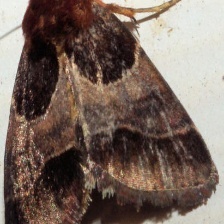
Species: ARCIGERA FLOWER MOTH